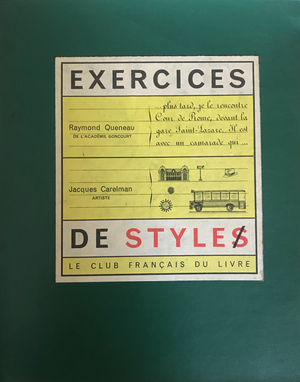
Exercices de Style de Raymond Queneau, couverture, édition du Club Français du Livre 1964, enrichie de 33 exercices de style parallèles peints, dessinés ou sculptés par Carelman et de 99 exercices de style typographiques de Massin.
Exercices de style est l'un des ouvrages les plus célèbres de l'écrivain français Raymond Queneau. Paru en 1947, ce livre singulier raconte 99 fois la même histoire, de 99 façons différentes.
Le Club français du livre est un club de livres français fondé en 1946, actif jusqu'à 1980 environ, et réputé pour la qualité artistique de ses productions.